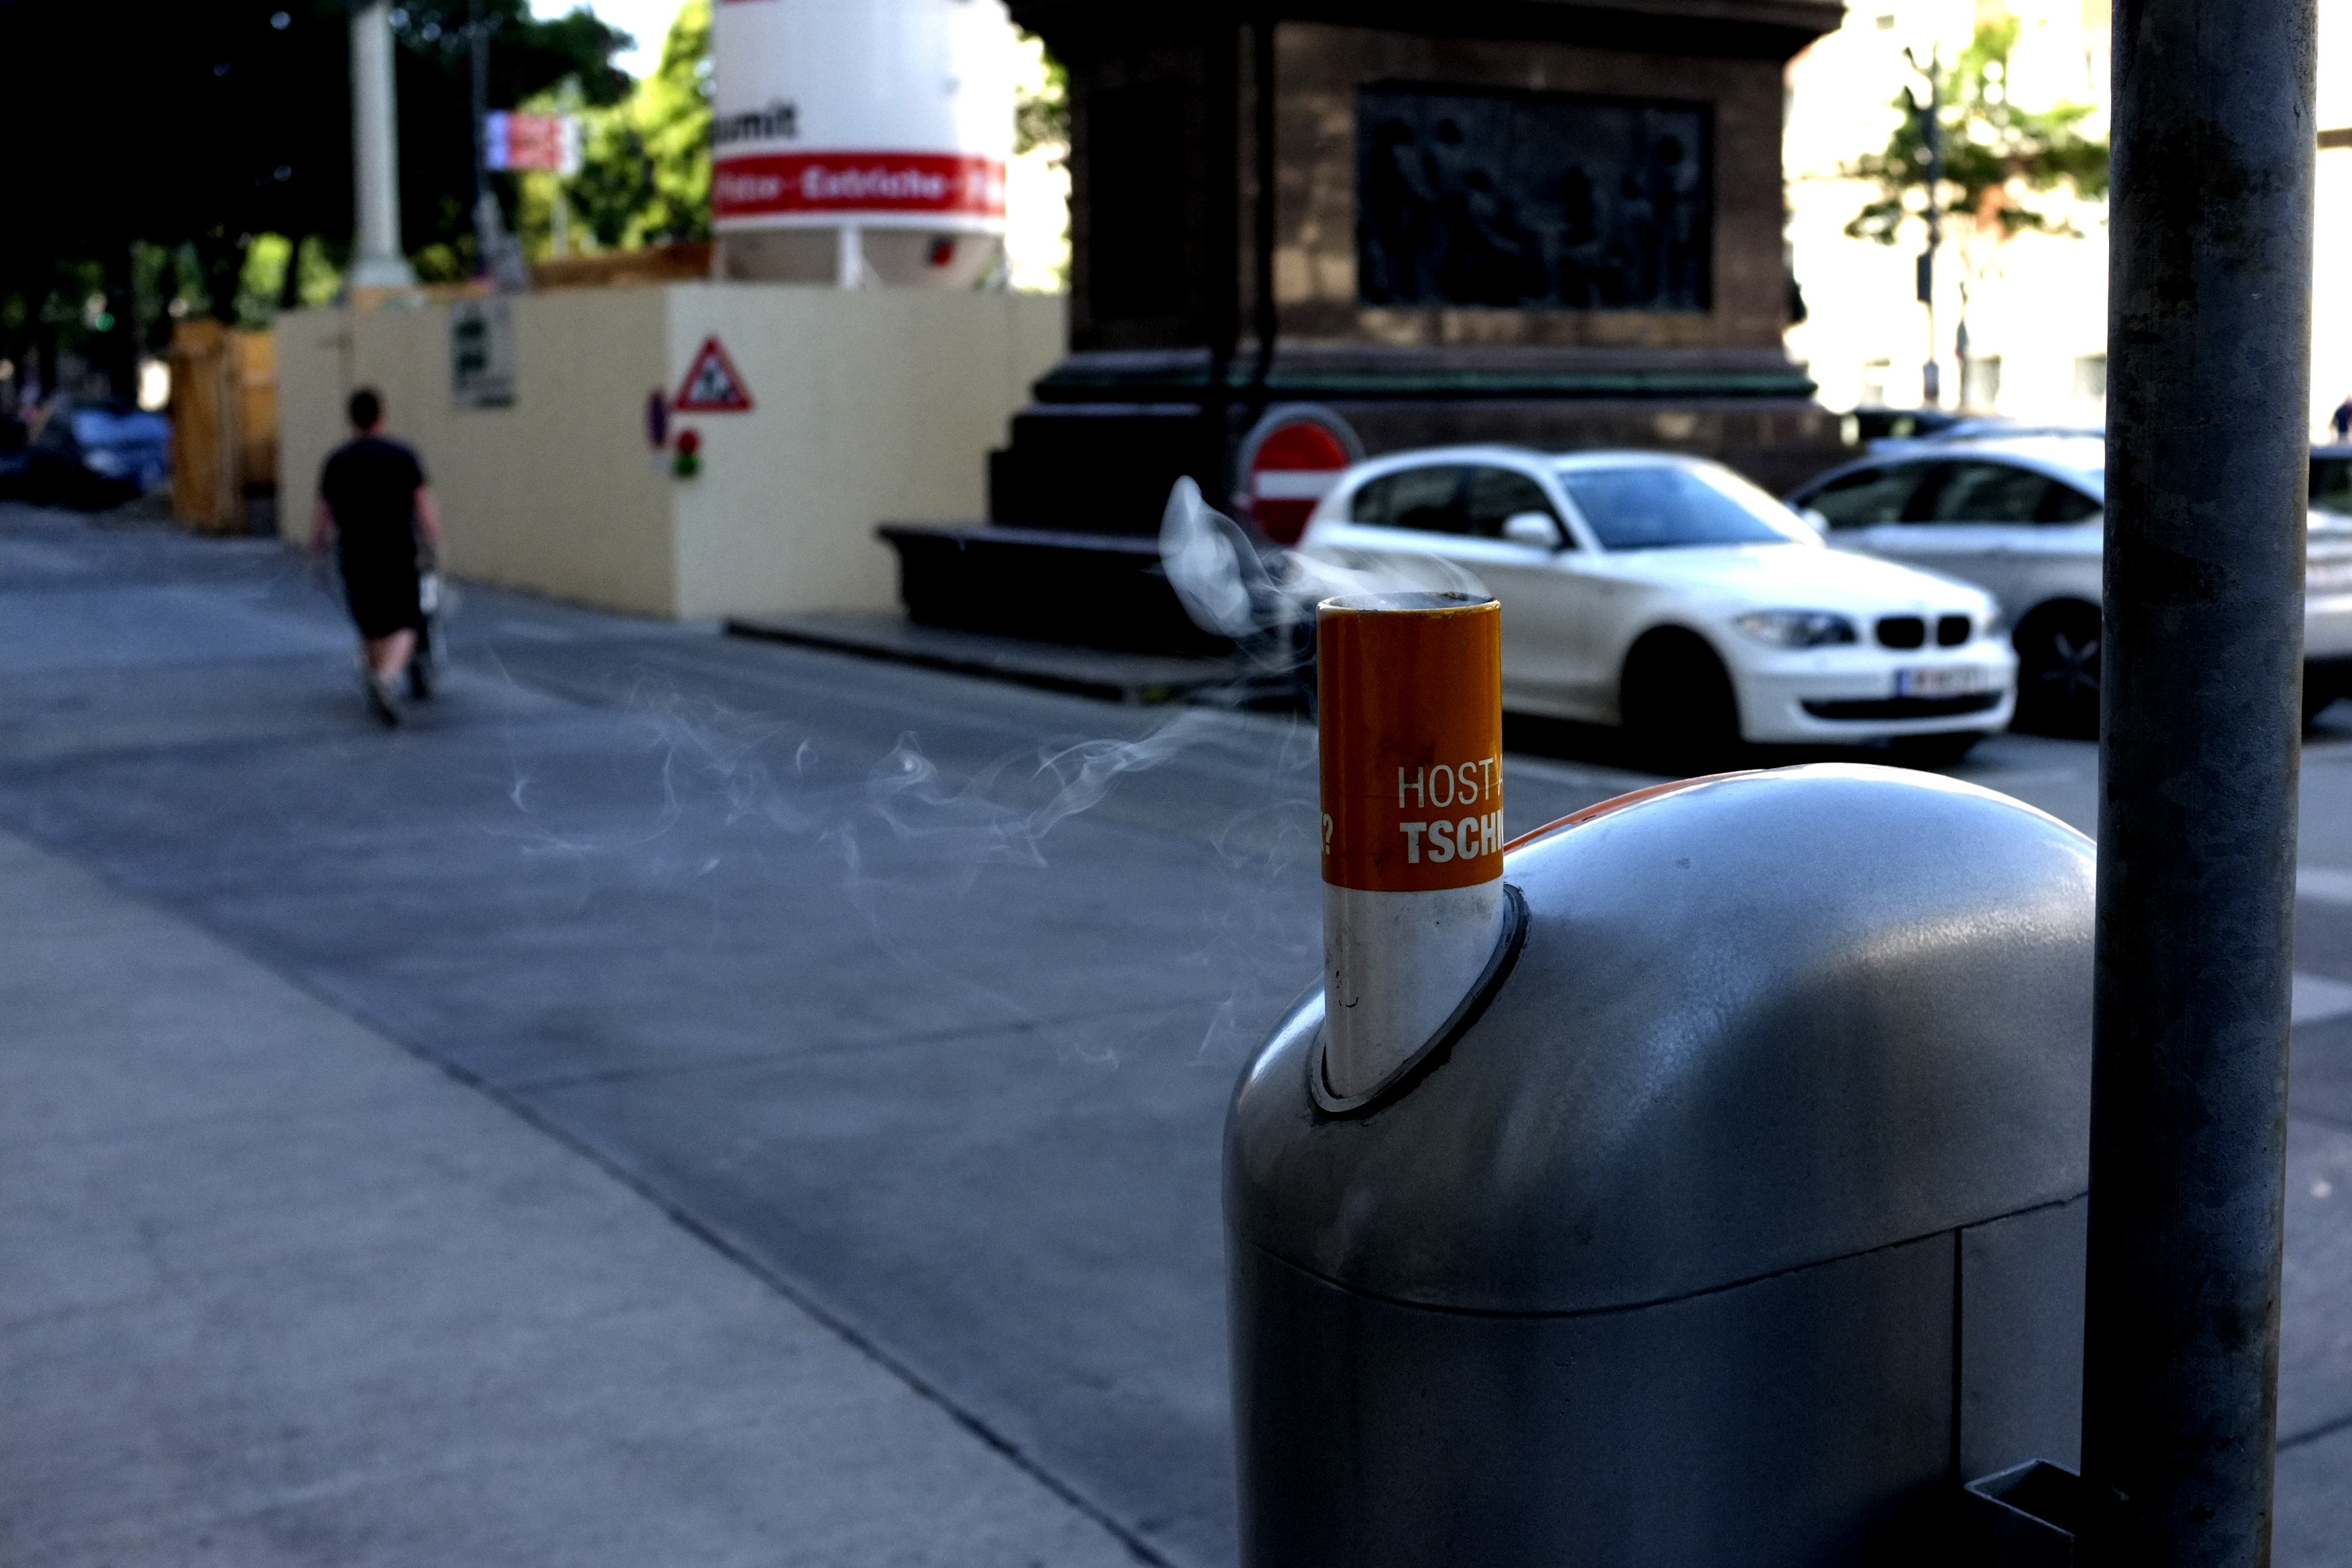
pedestrian, road, street, car, urban, fujifilm, vehicle, lighting, vienna, x100, fuji, wien, finepixx100